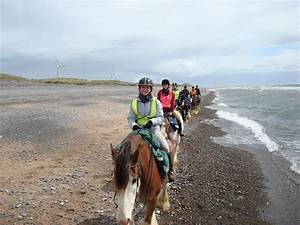
Label: horse